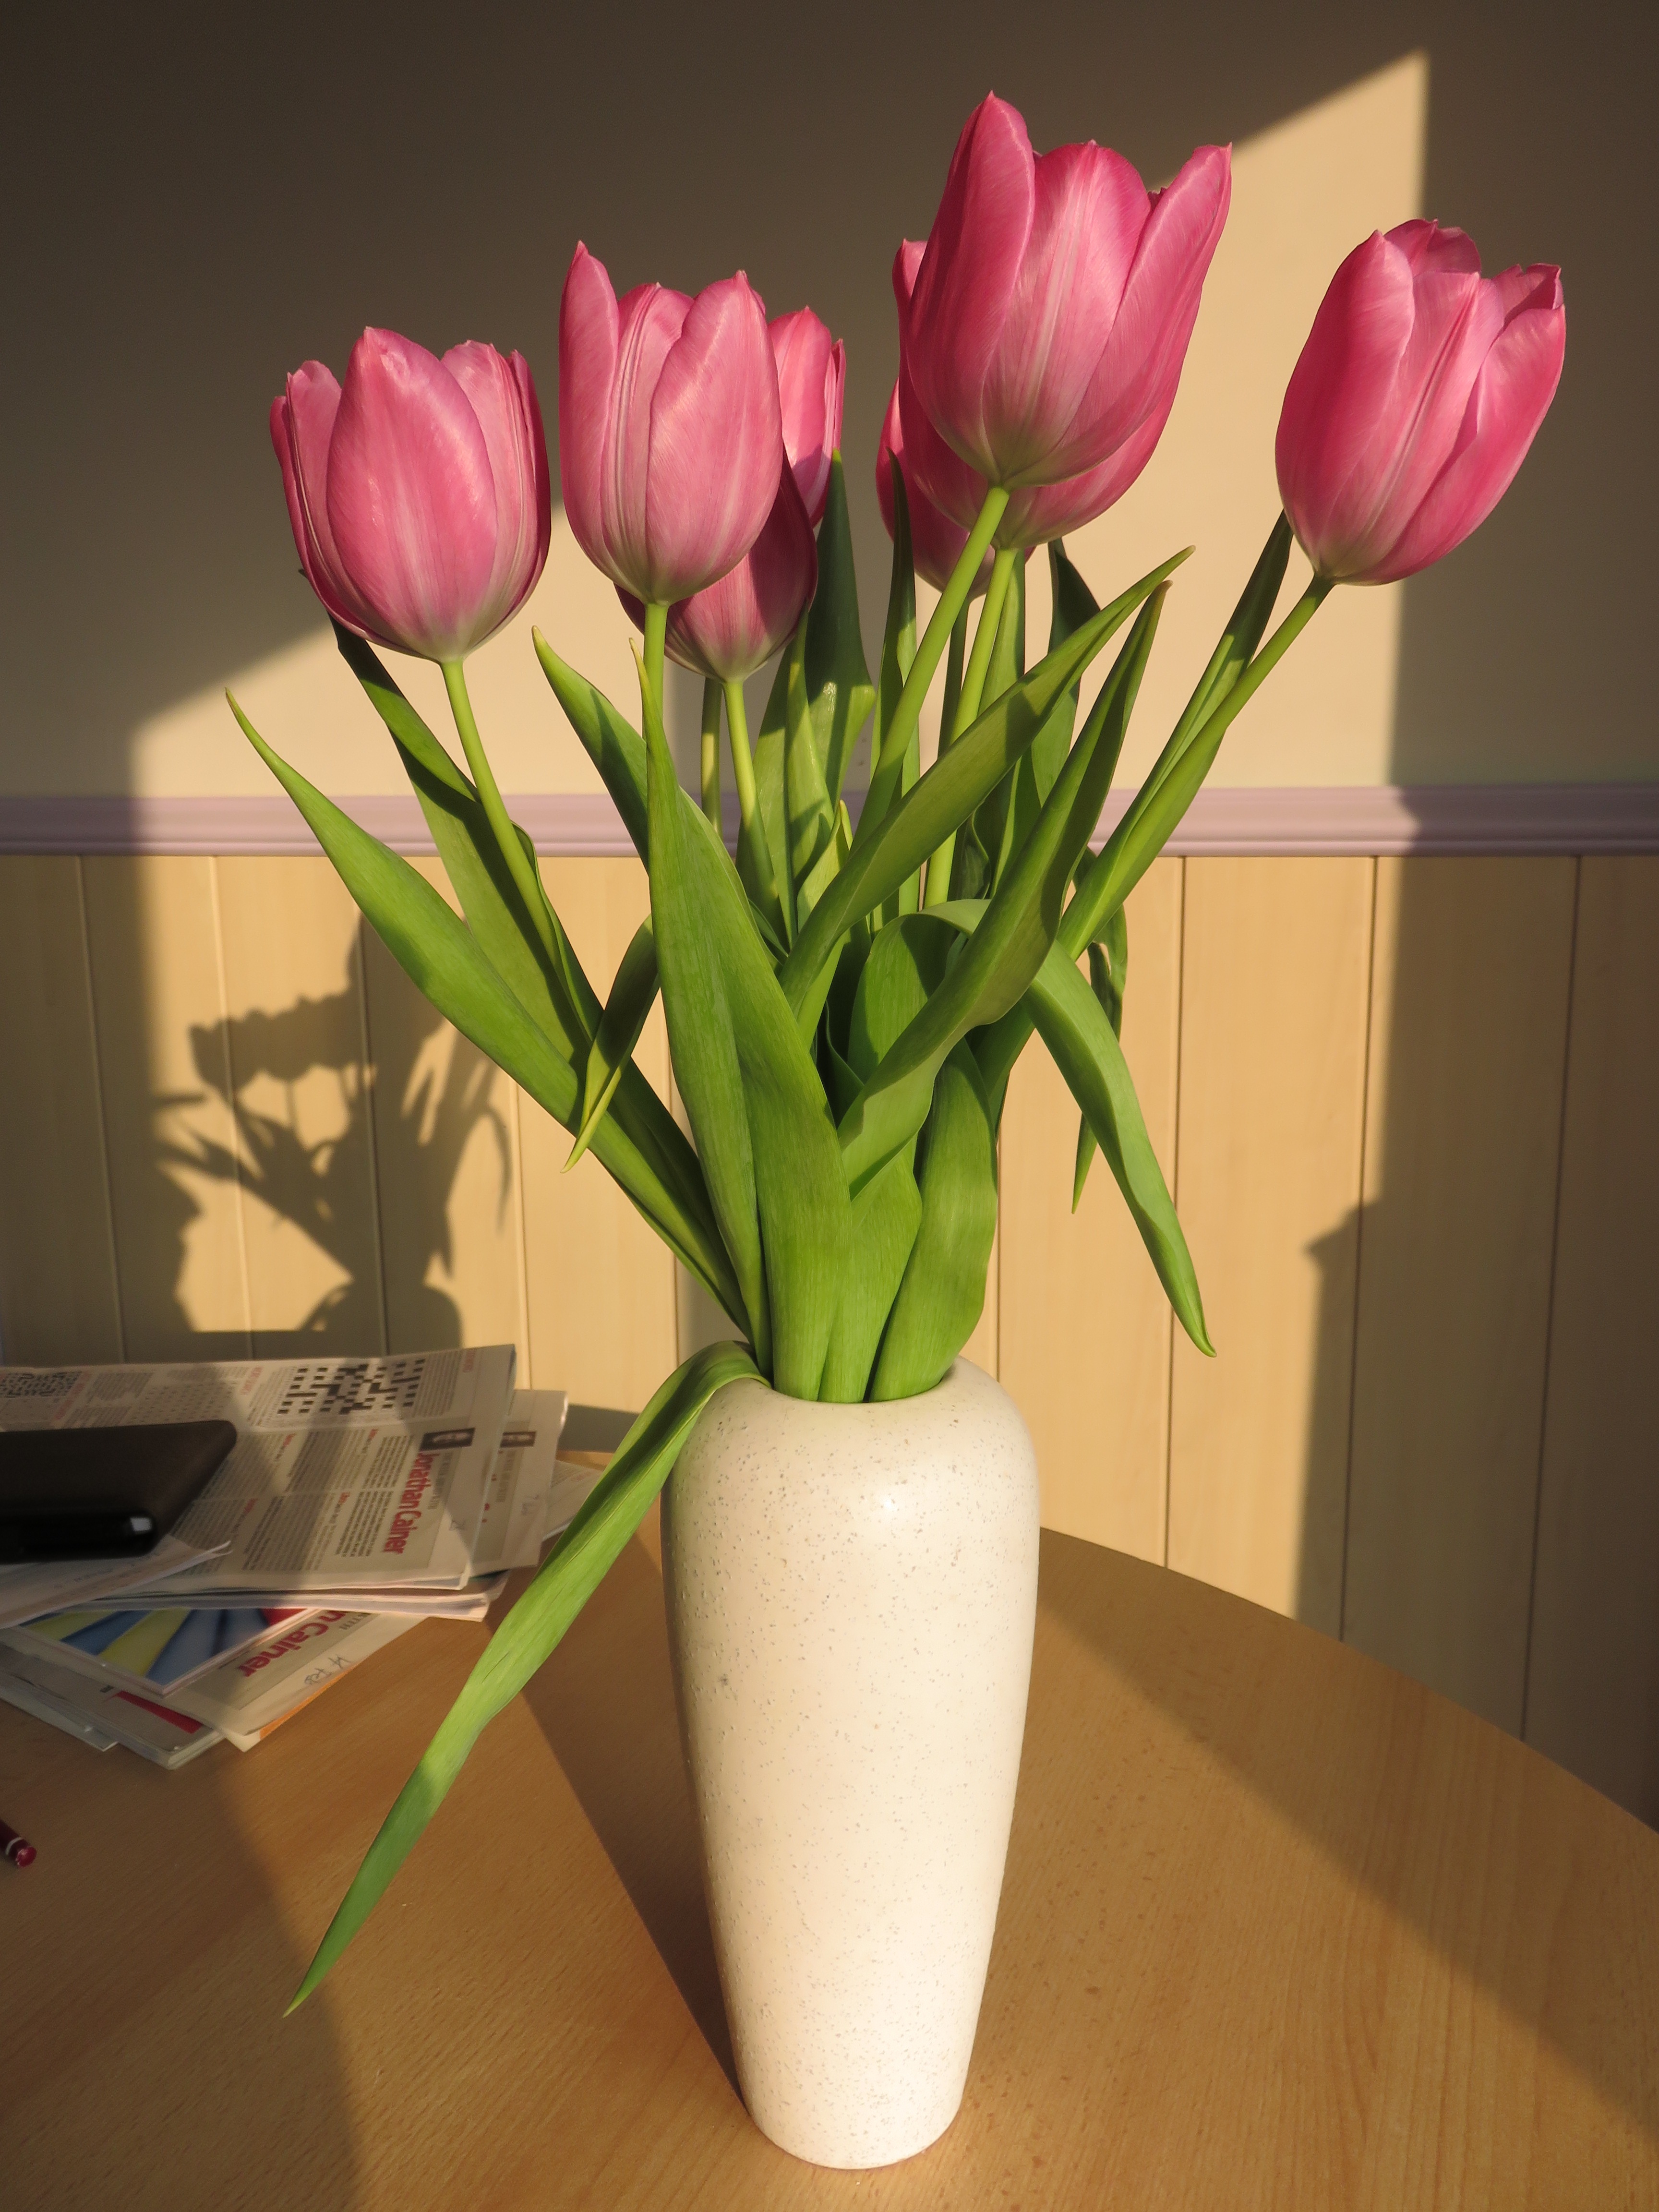
plant, bunch, flower, petal, bloom, tulip, vase, decoration, pink, still life, arrangement, tulips, floristry, flowering plant, flower bouquet, cut flowers, floral design, land plant, flower arranging